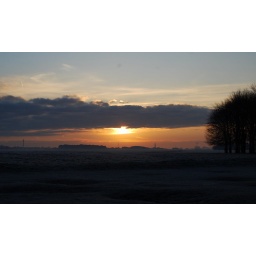
70 / 365Sunrise today was beautiful over the white frosty grass and the low mist